June 2023 Greek parliamentary election

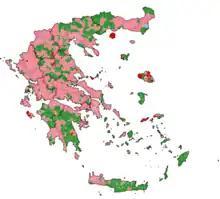
Results, showing the best-placed party in each municipal unit, other than New Democracy

Results, showing the winning party in each precinct.